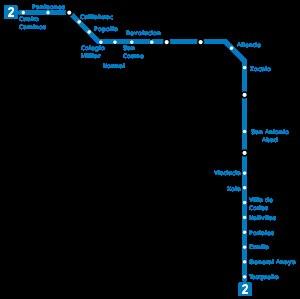
La ligne 2 est une des douze lignes du métro de Mexico, au Mexique.